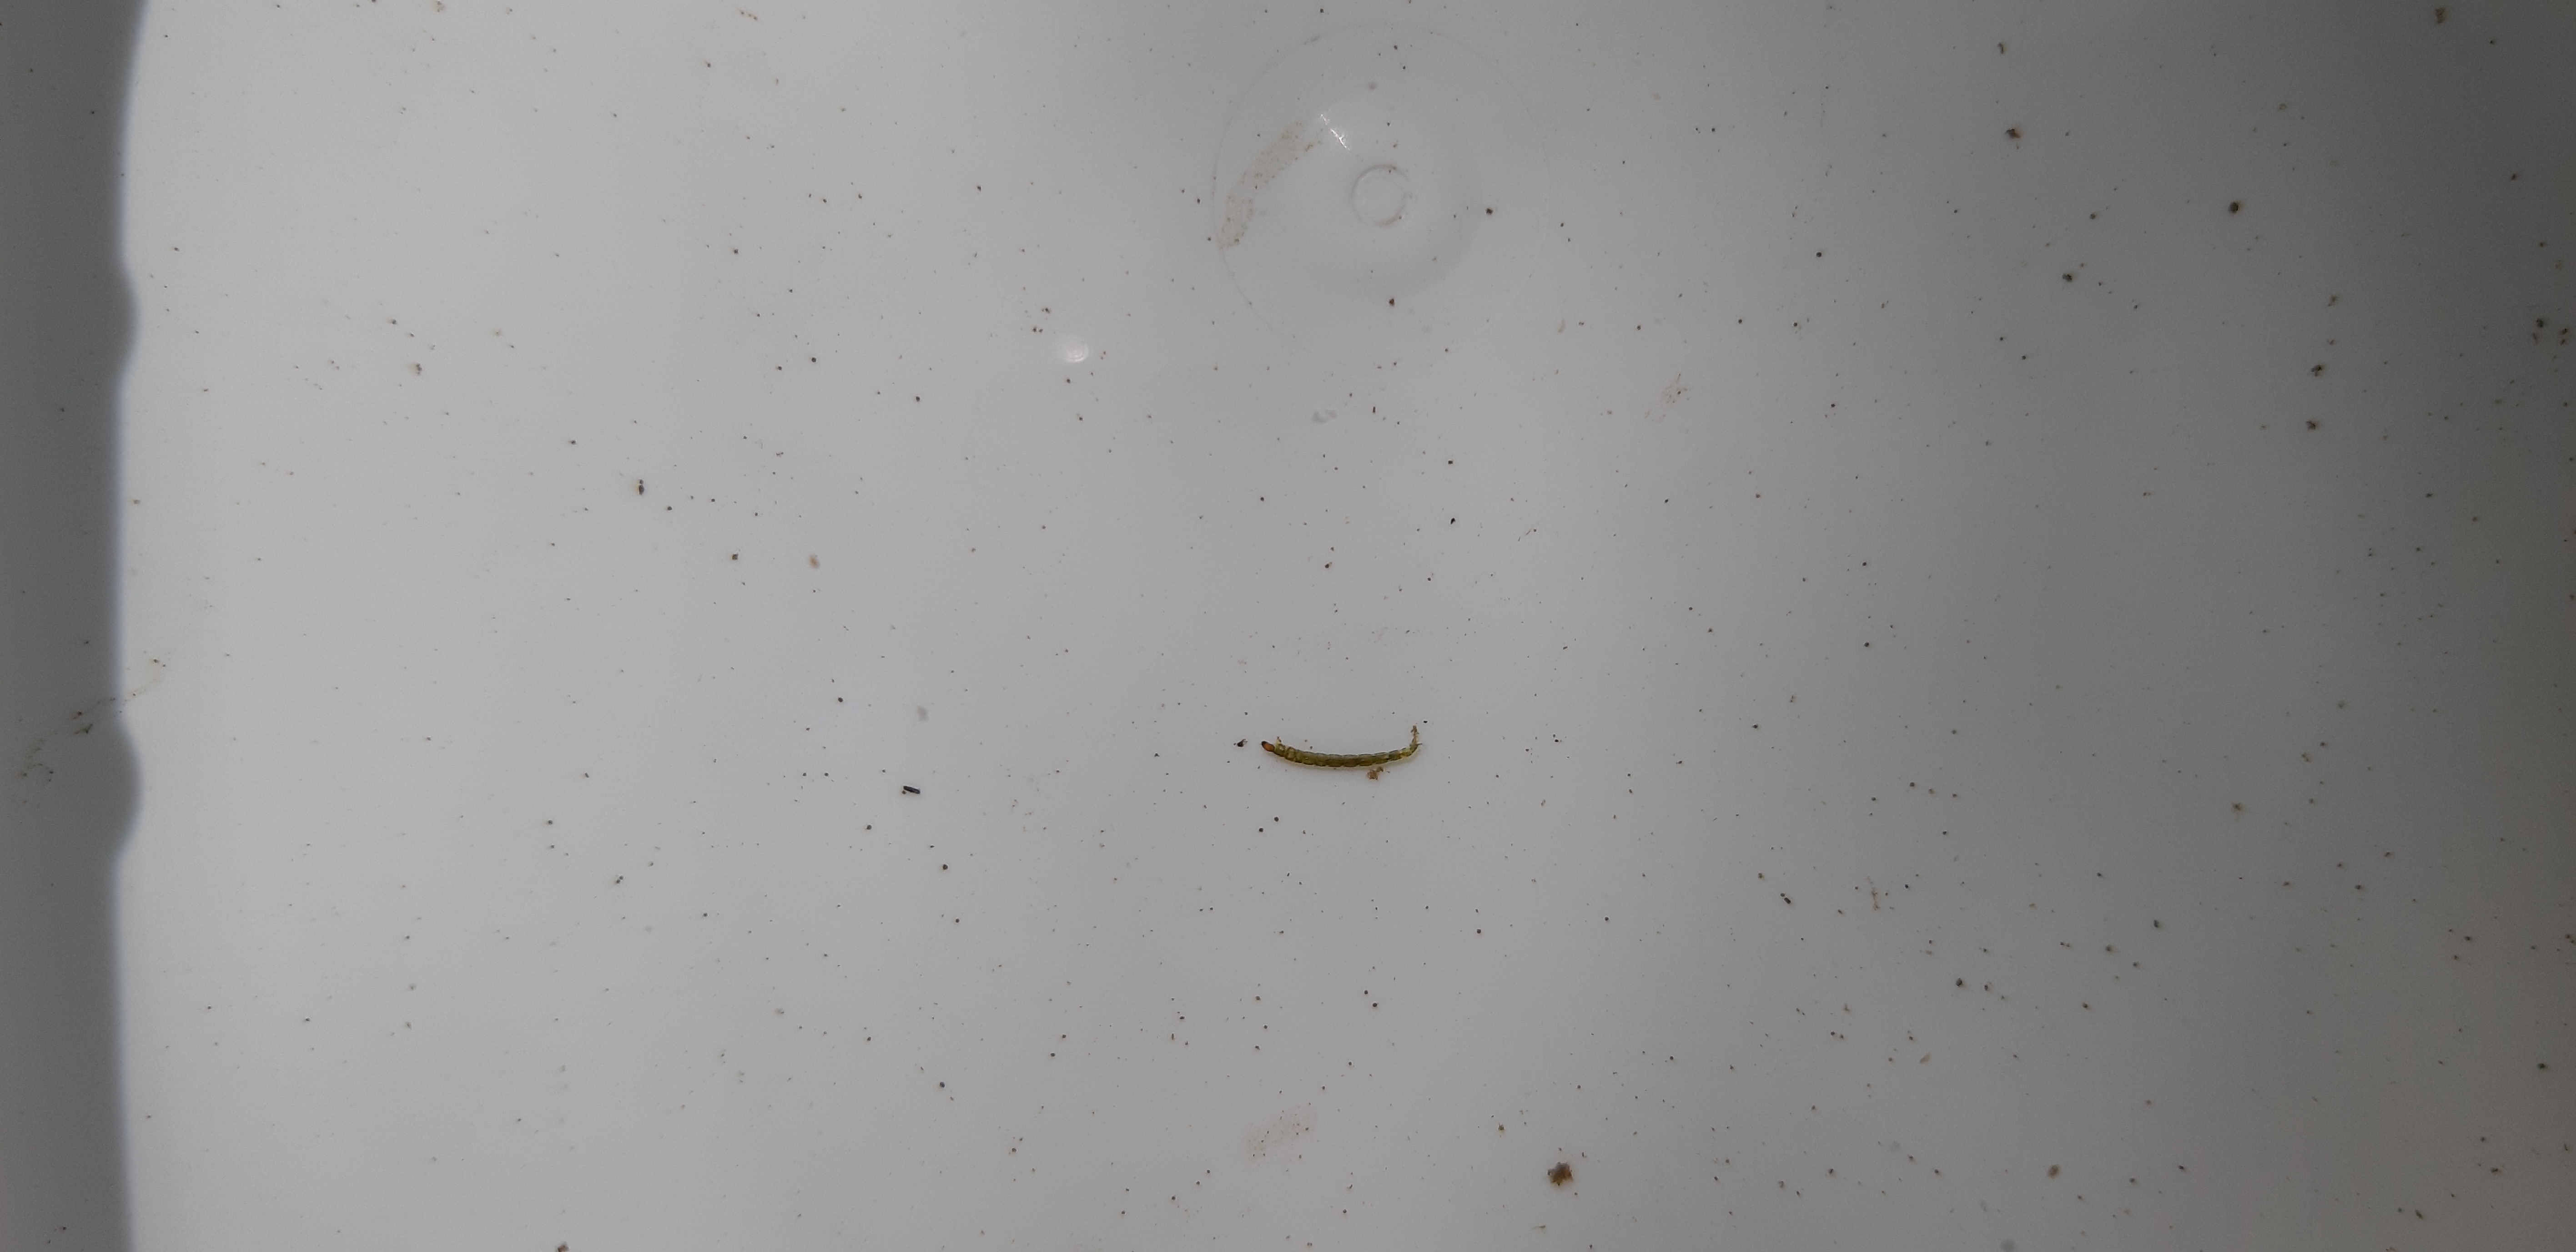
Macroinvertebrate group: caddisflies